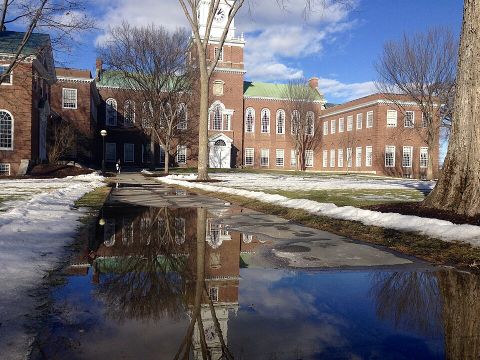
Road surface condition: standing_water